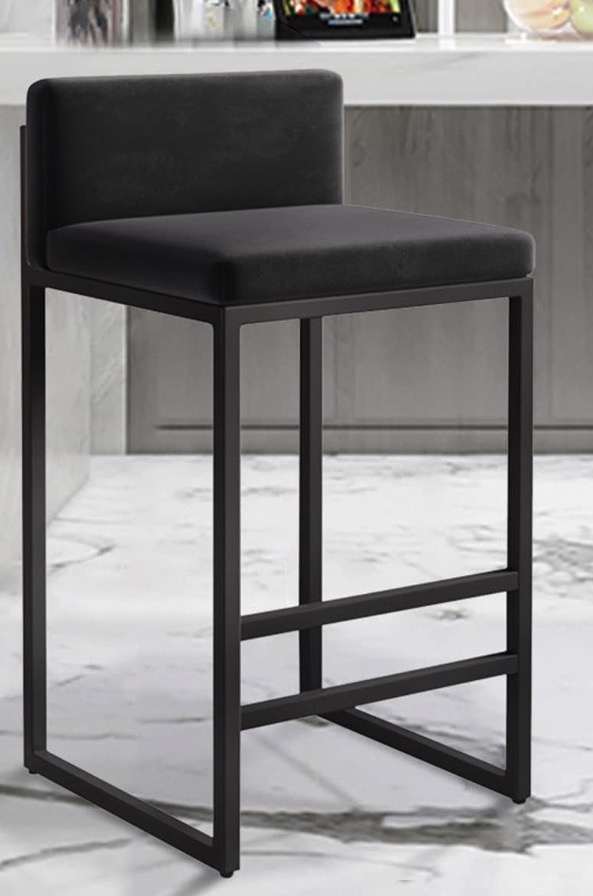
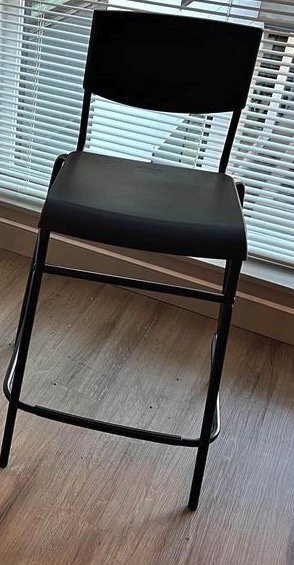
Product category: stool
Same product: no